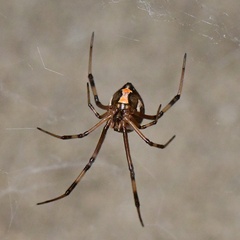
Species: Lactrodectus_hesperus